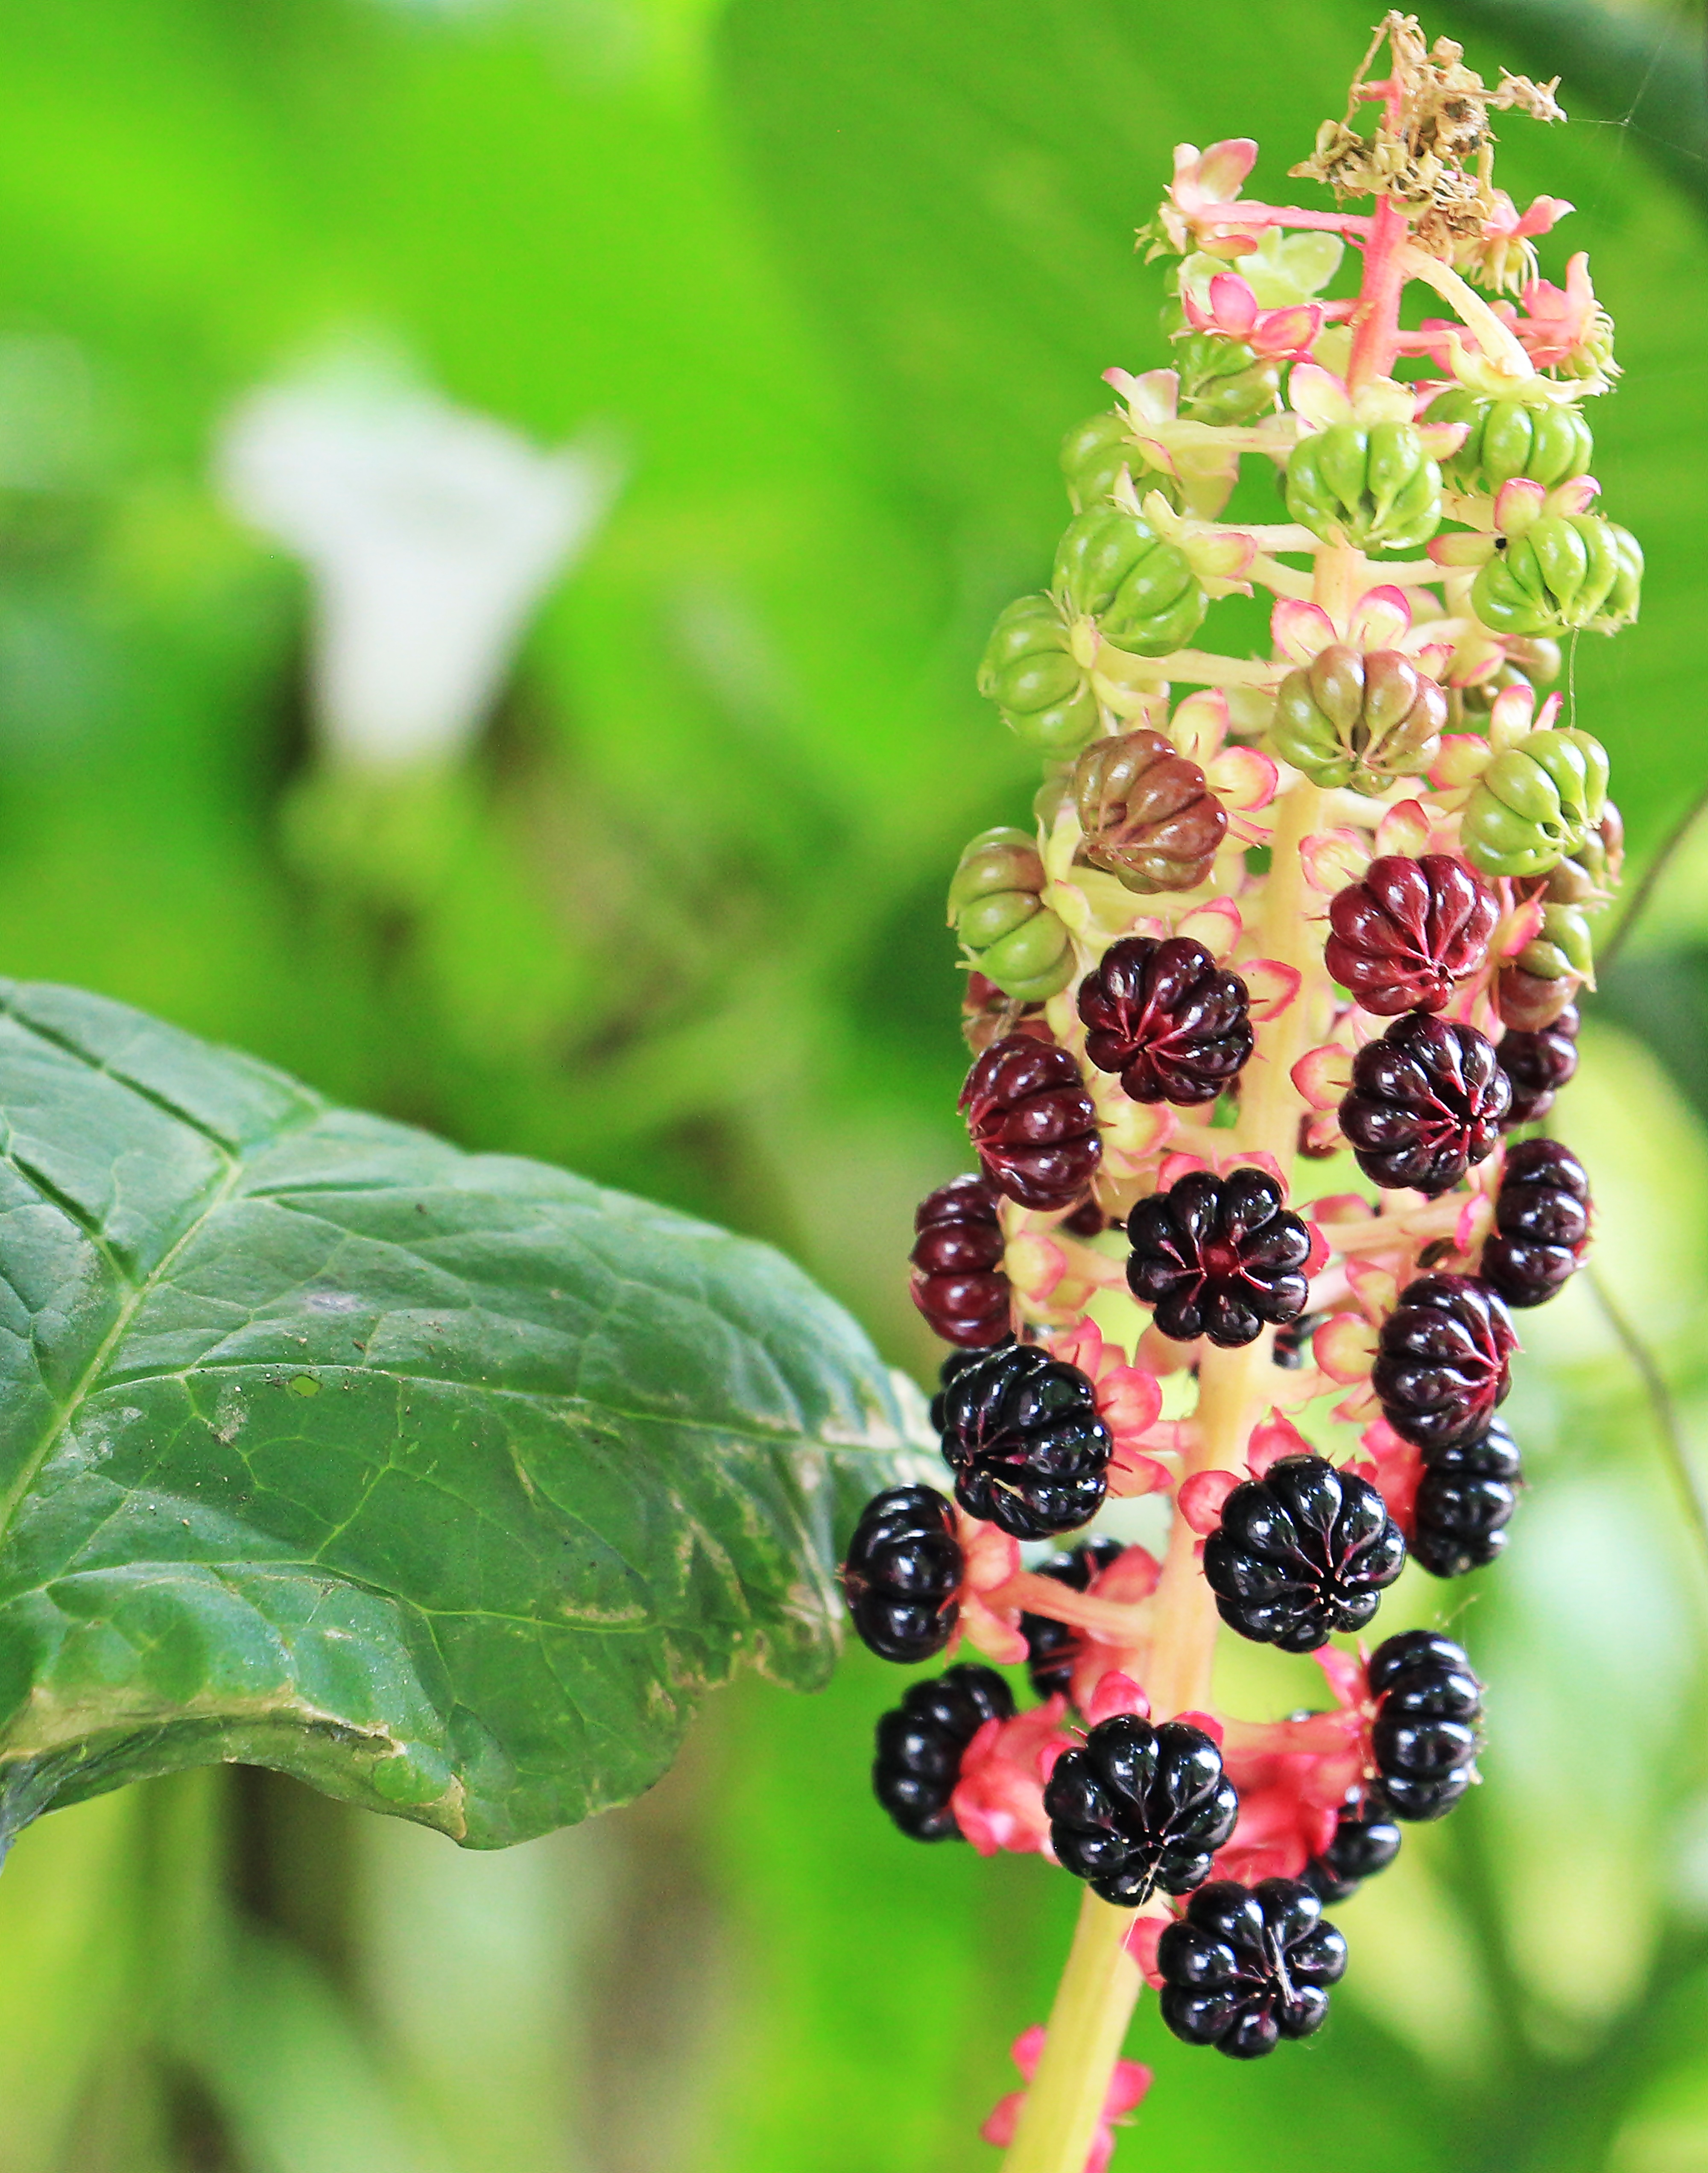
tree, nature, branch, plant, fruit, berry, leaf, flower, food, red, produce, paint, botany, flora, blackberry, seeds, berries, shrub, fruits, tree fruit, dye, macro photography, cure, flowering plant, homeopathy, pokeweed, phytolacca, kermesbeerengew chs, paint similar, purpurschwarz, land plant